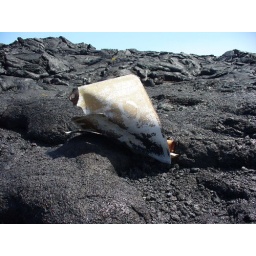
road sign that was eatten by the lava